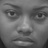
Emotion: neutral